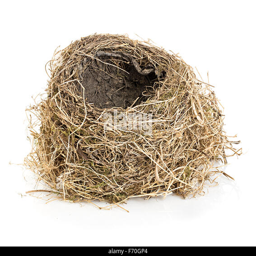
original empty bird 's nest close - up isolated on a white background